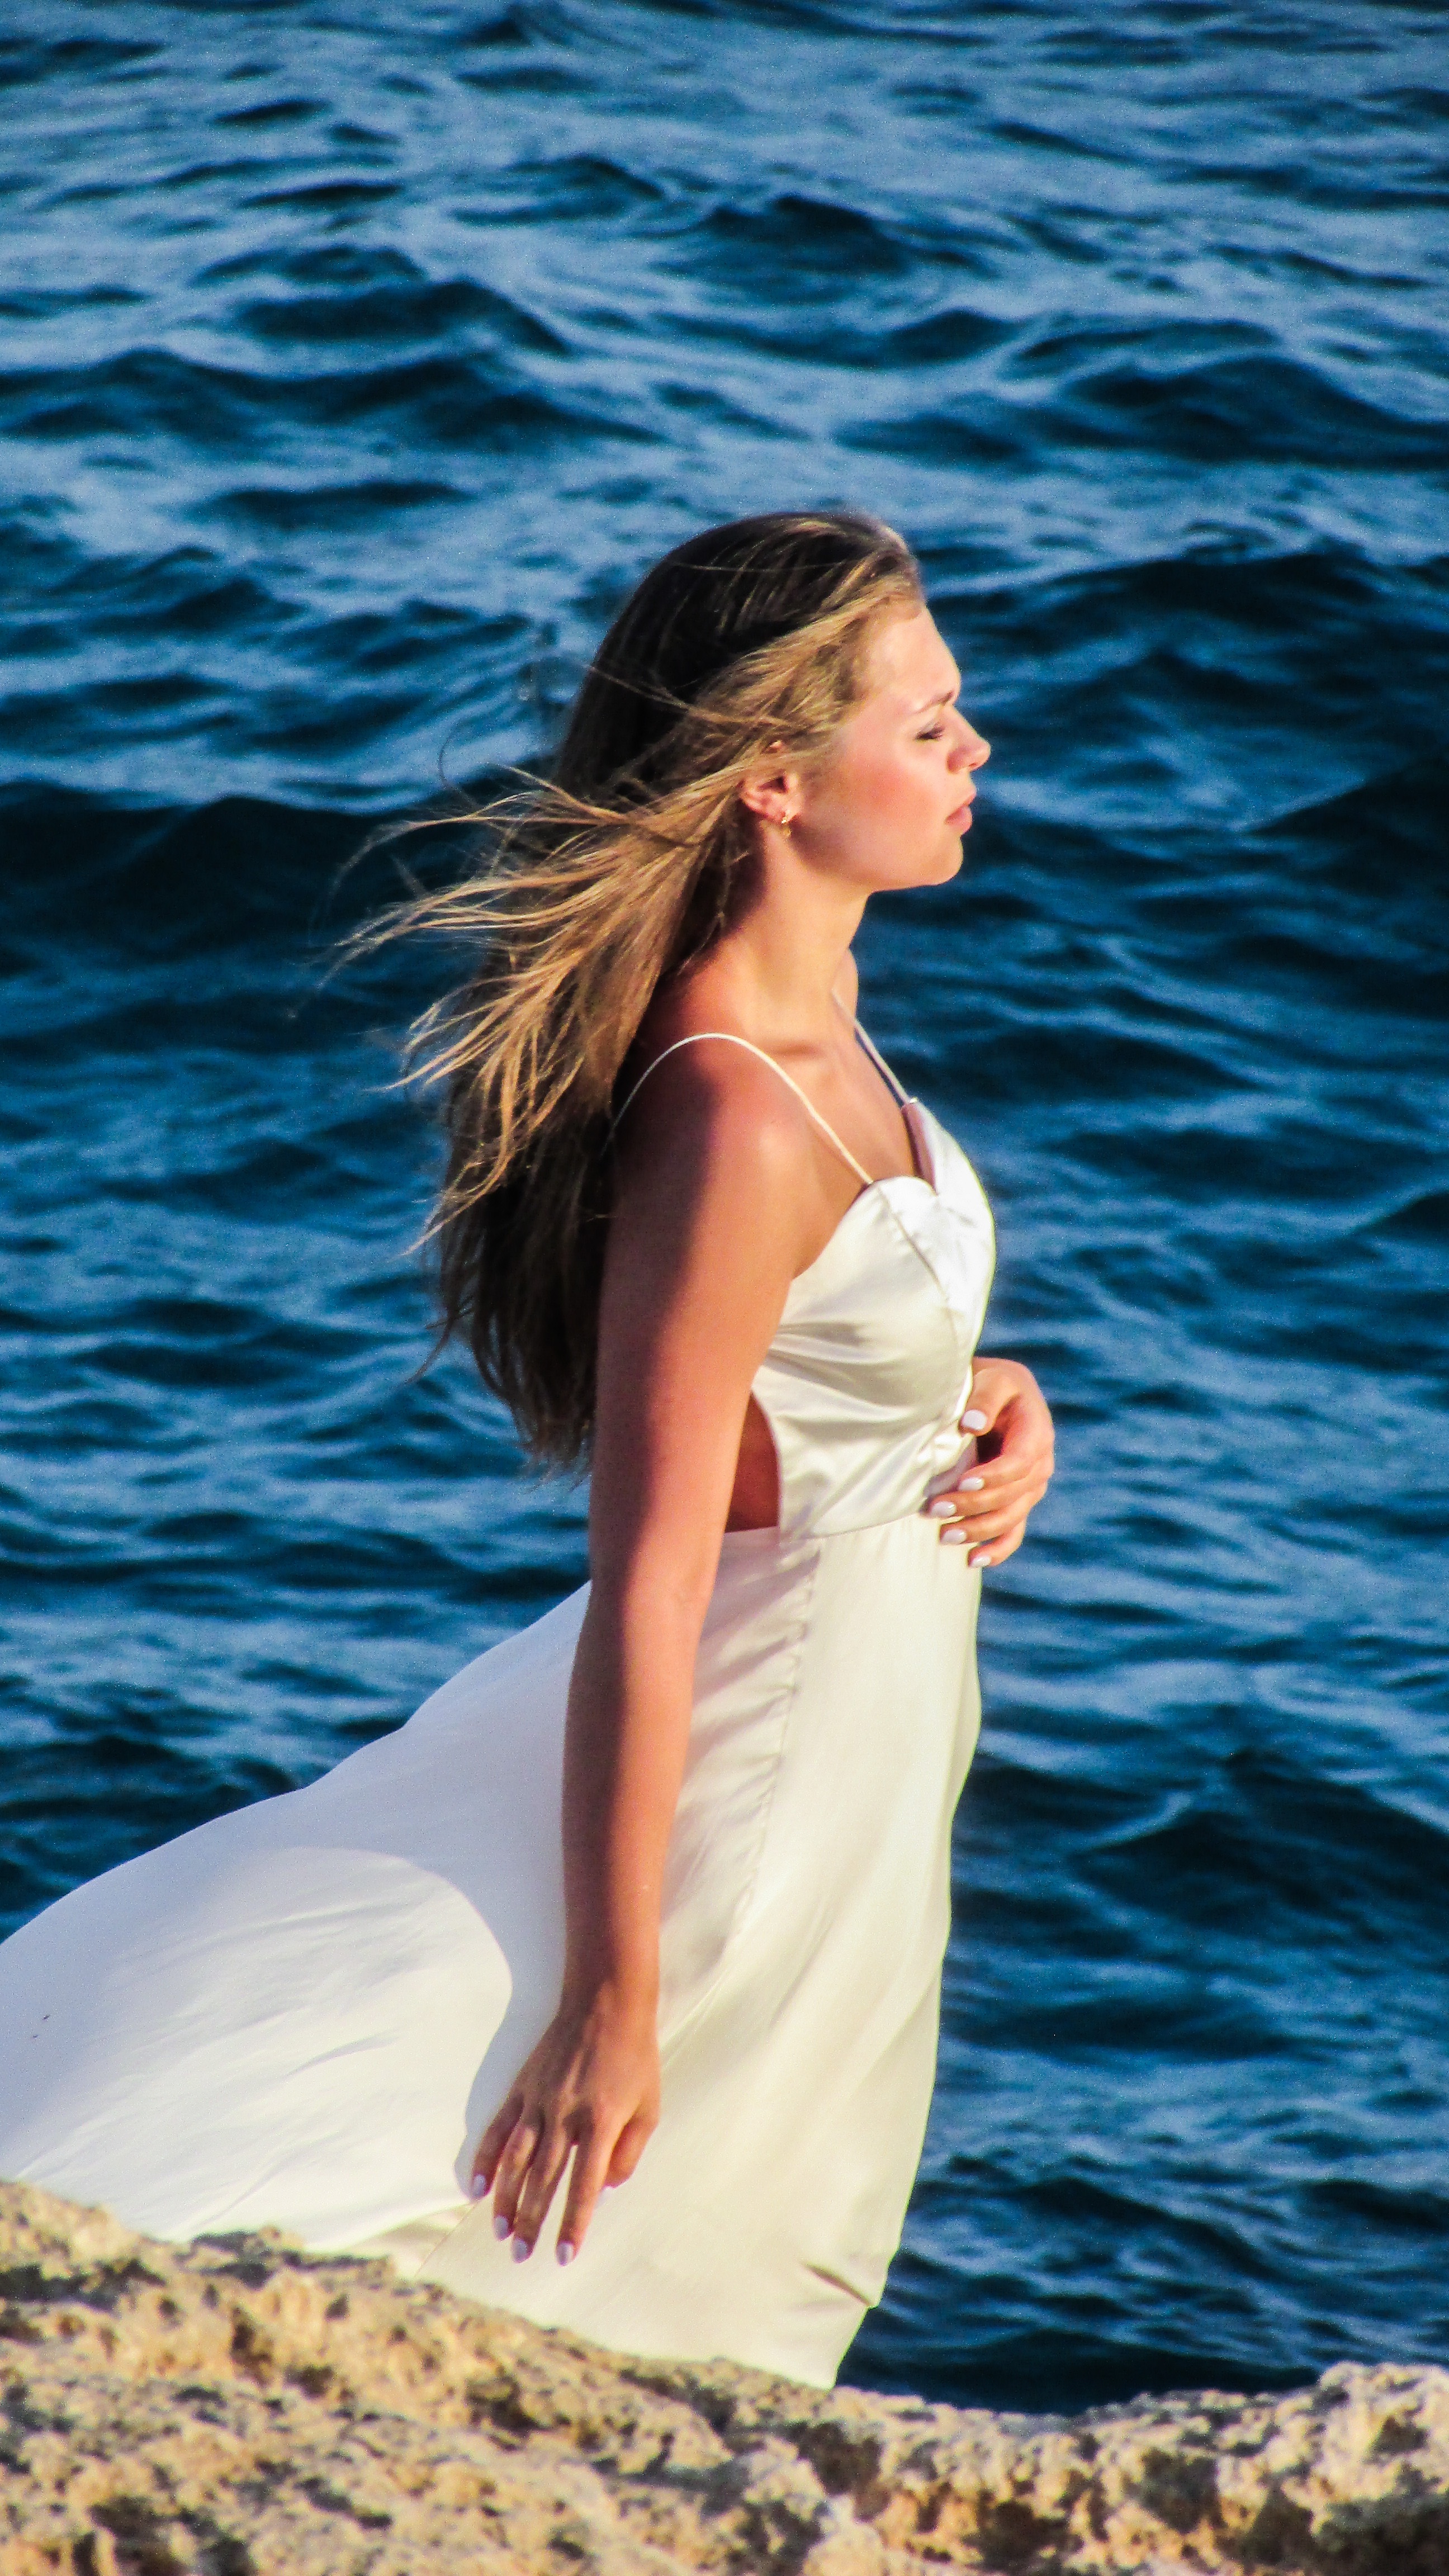
sea, rock, ocean, girl, sun, woman, sunset, sunlight, summer, cliff, leg, model, romantic, clothing, dress, photograph, beauty, photo shoot